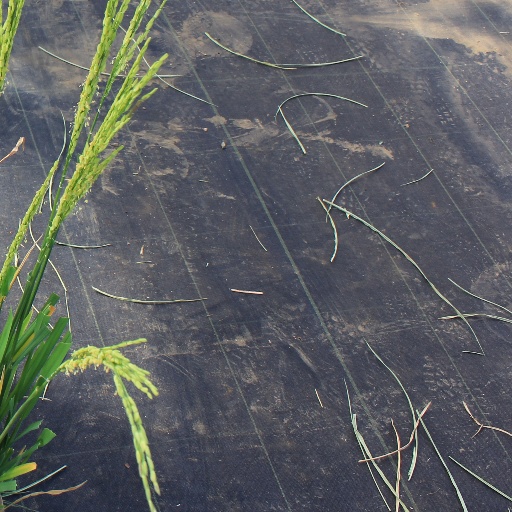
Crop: rice